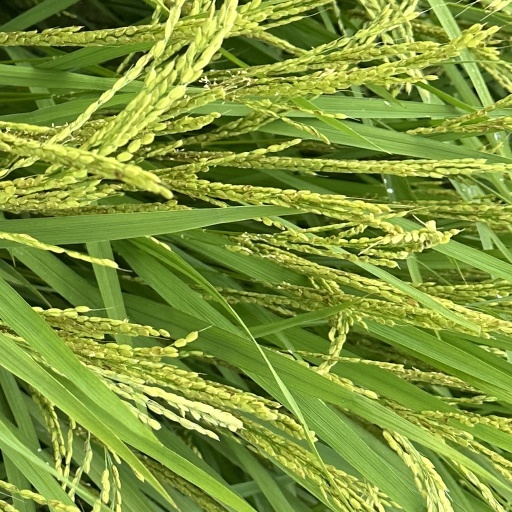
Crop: rice